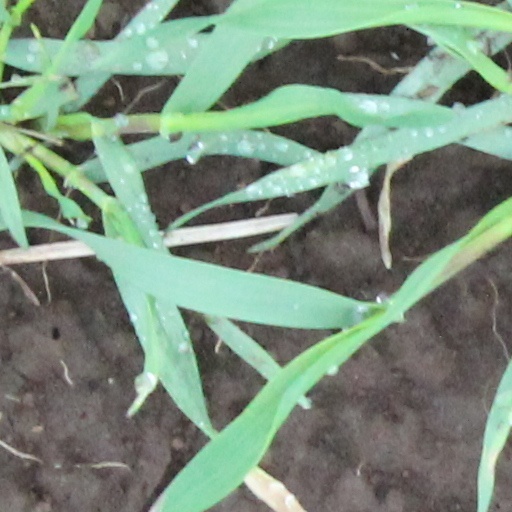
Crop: wheat